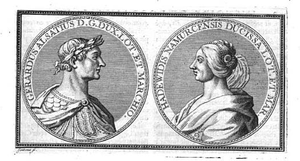
Gérard de Lorraine ou Gérard d'Alsace, né vers 1030, mort le 11 août 1070 à Remiremont, fut seigneur de Châtenois, puis duc de Lorraine de 1048 à 1070. Les textes de l'époque le désignent également sous les noms de Gérard de Chatenoy - en référence à son titre de seigneur de Châtenois et du château qu'il y possédait - ou Gérard de Flandre - son épouse, Hedwige de Namur, étant aussi nommée Hedwige de Flandre.